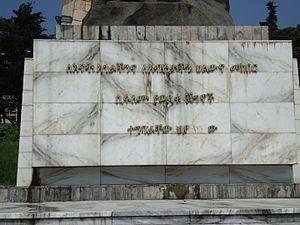
Tiglachin ou le monument Tiglachin est un monument à la mémoire des soldats éthiopiens et cubains ayant participé à guerre de l'Ogaden. Il fut érigé sous Mengistu Haile Mariam sur l'avenue Churchill à Addis-Abeba. Le monument est composée de divers éléments: une statue centrale, un grand pilier, deux reliefs muraux sur les côtés et deux squares où les portraits de soldats cubains sont visibles.